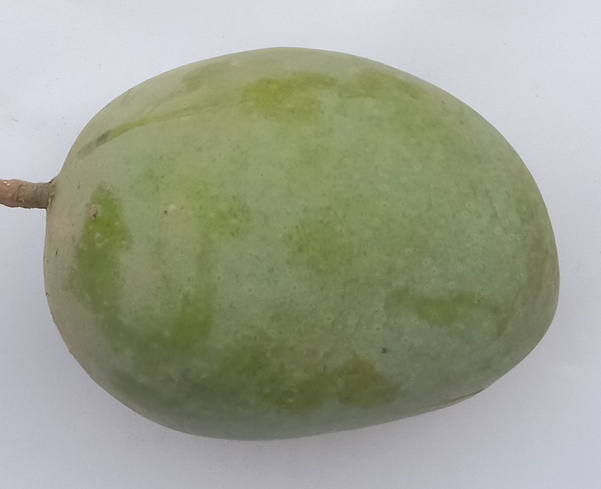
Mango variety: Langra